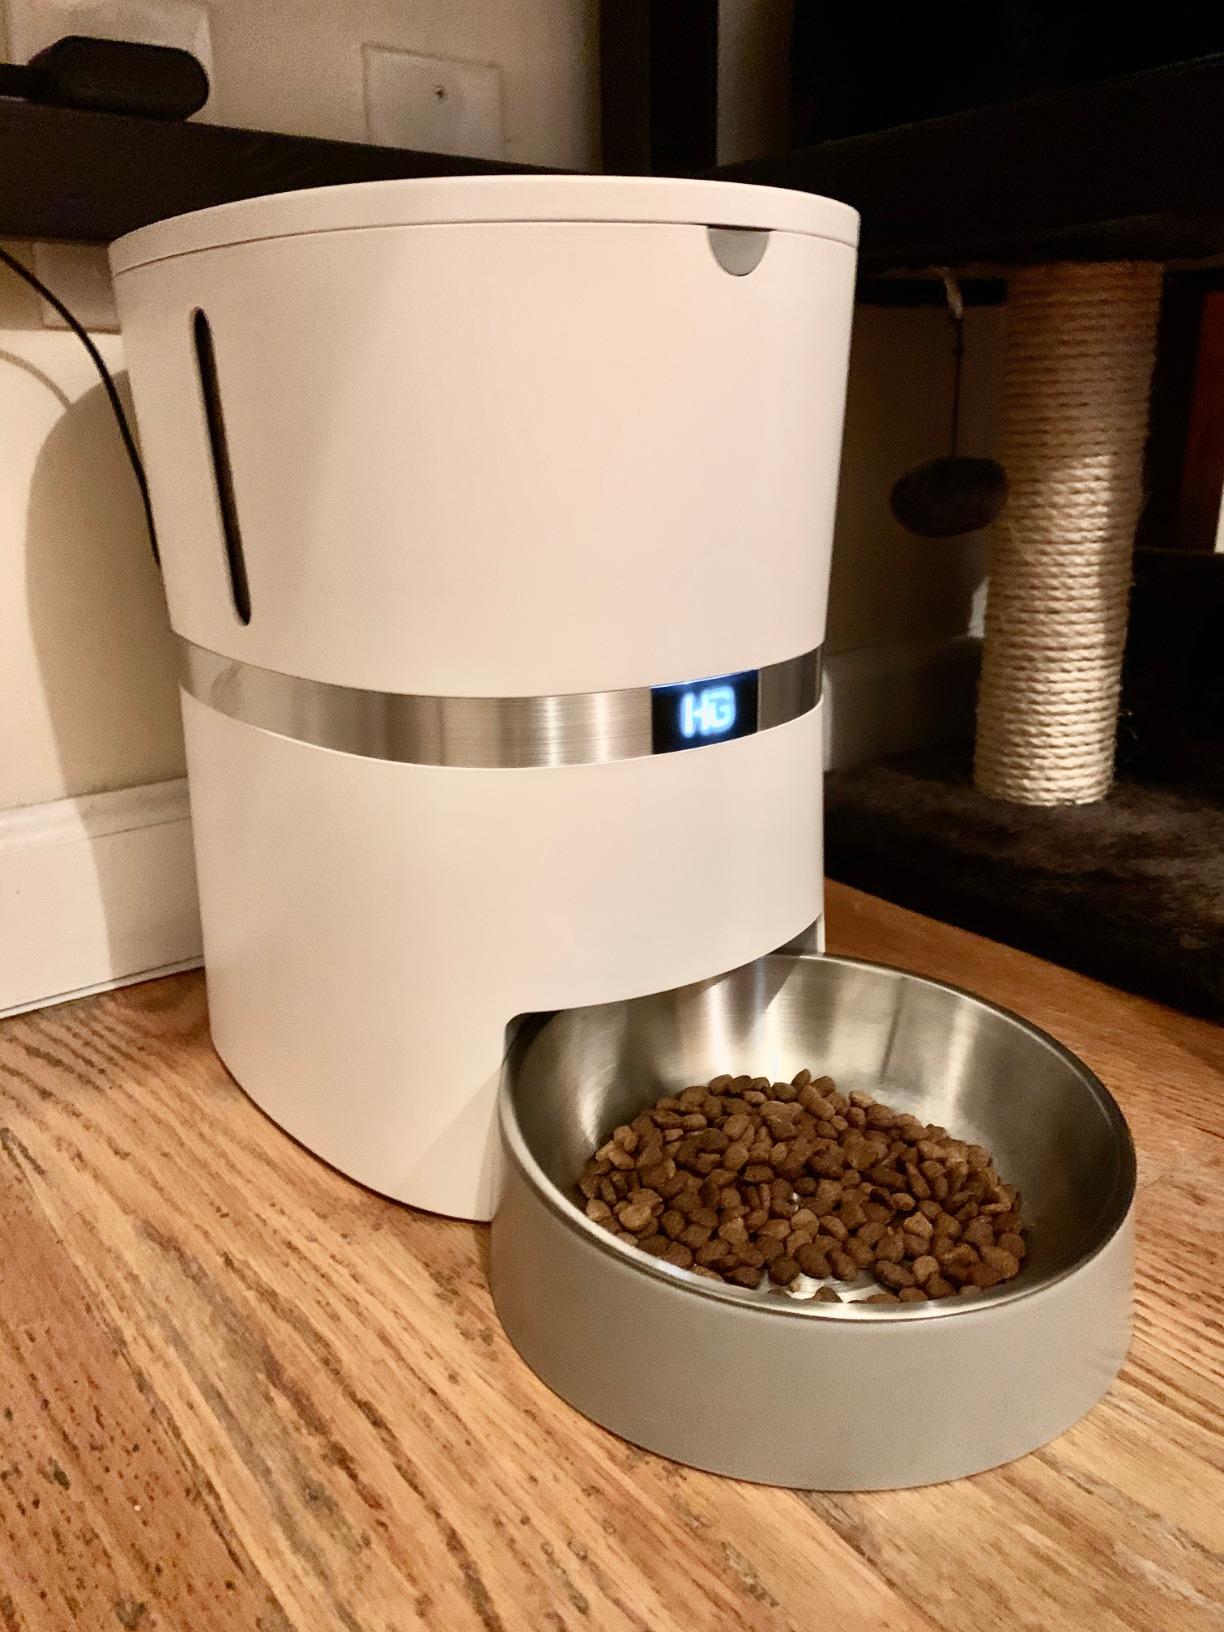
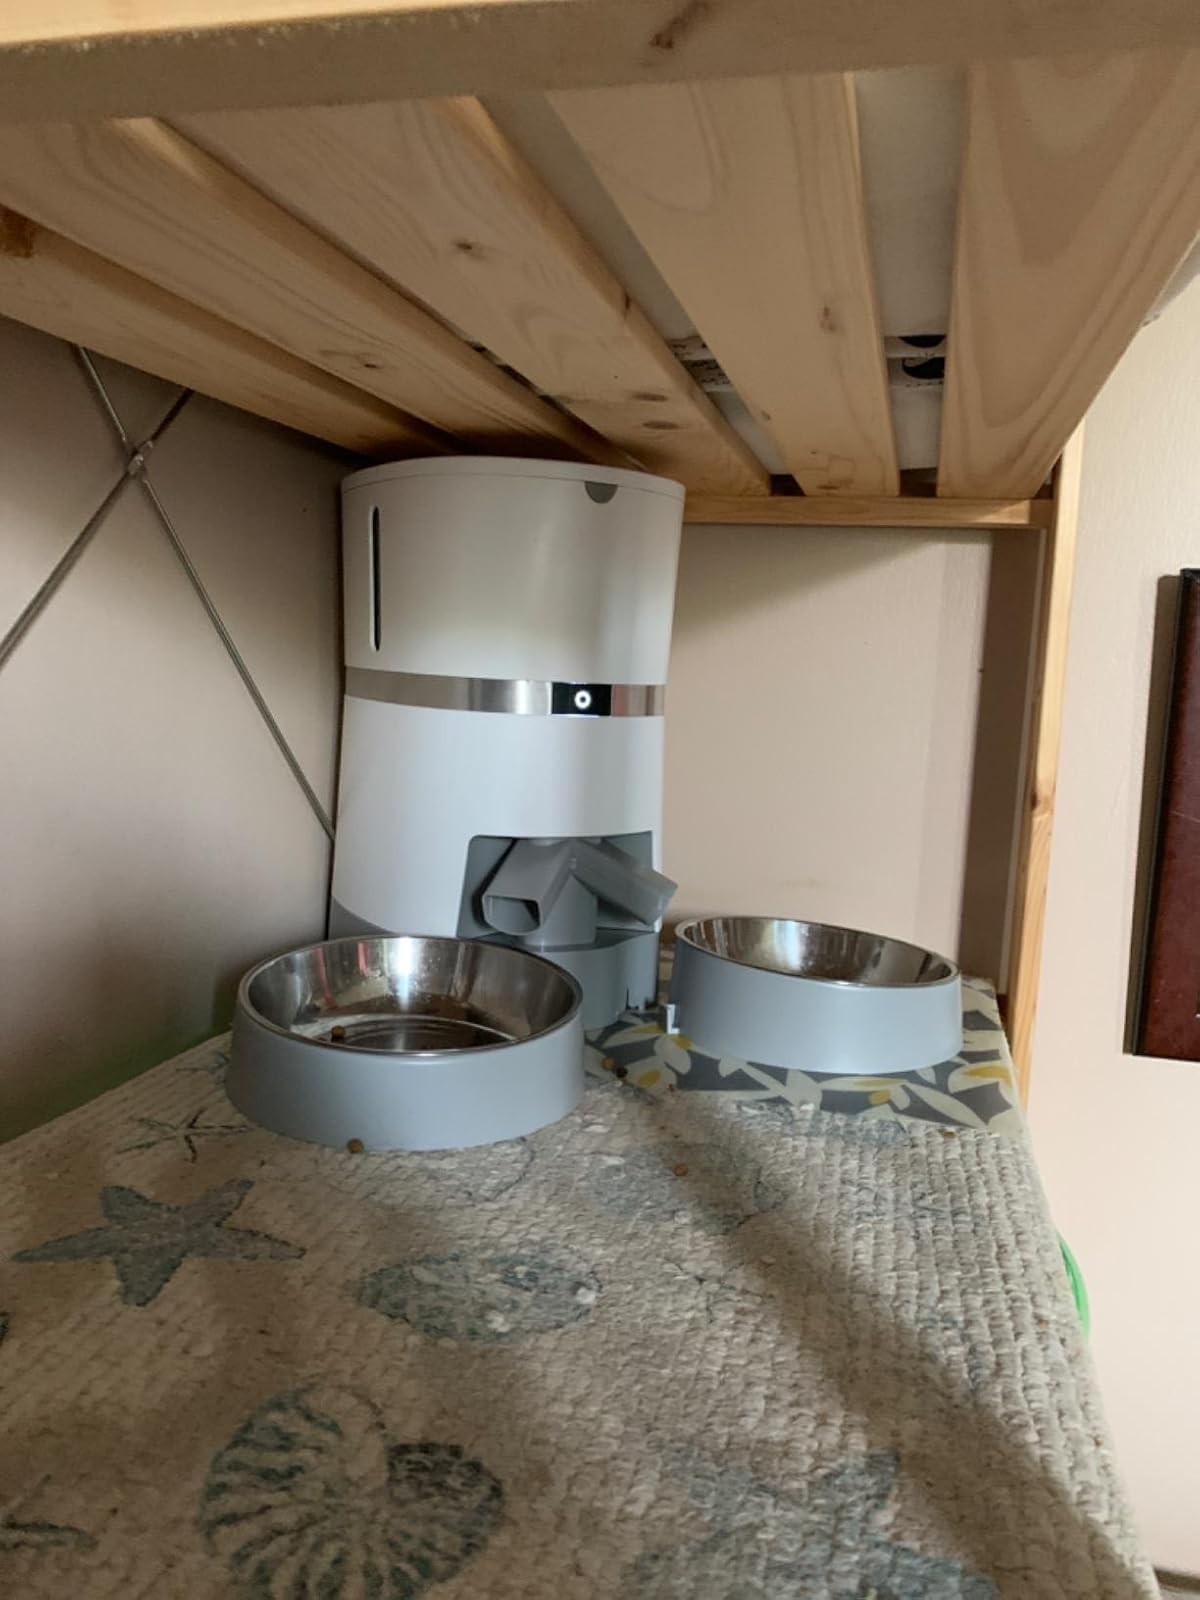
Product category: items_feeder
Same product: no